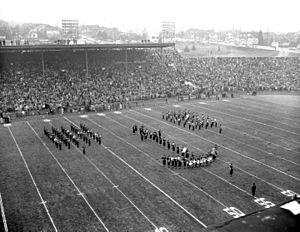
Le Stade de l'Empire était un stade multifonction de football canadien, de football et d'athlétisme, situé à Vancouver, Colombie-Britannique, Canada.